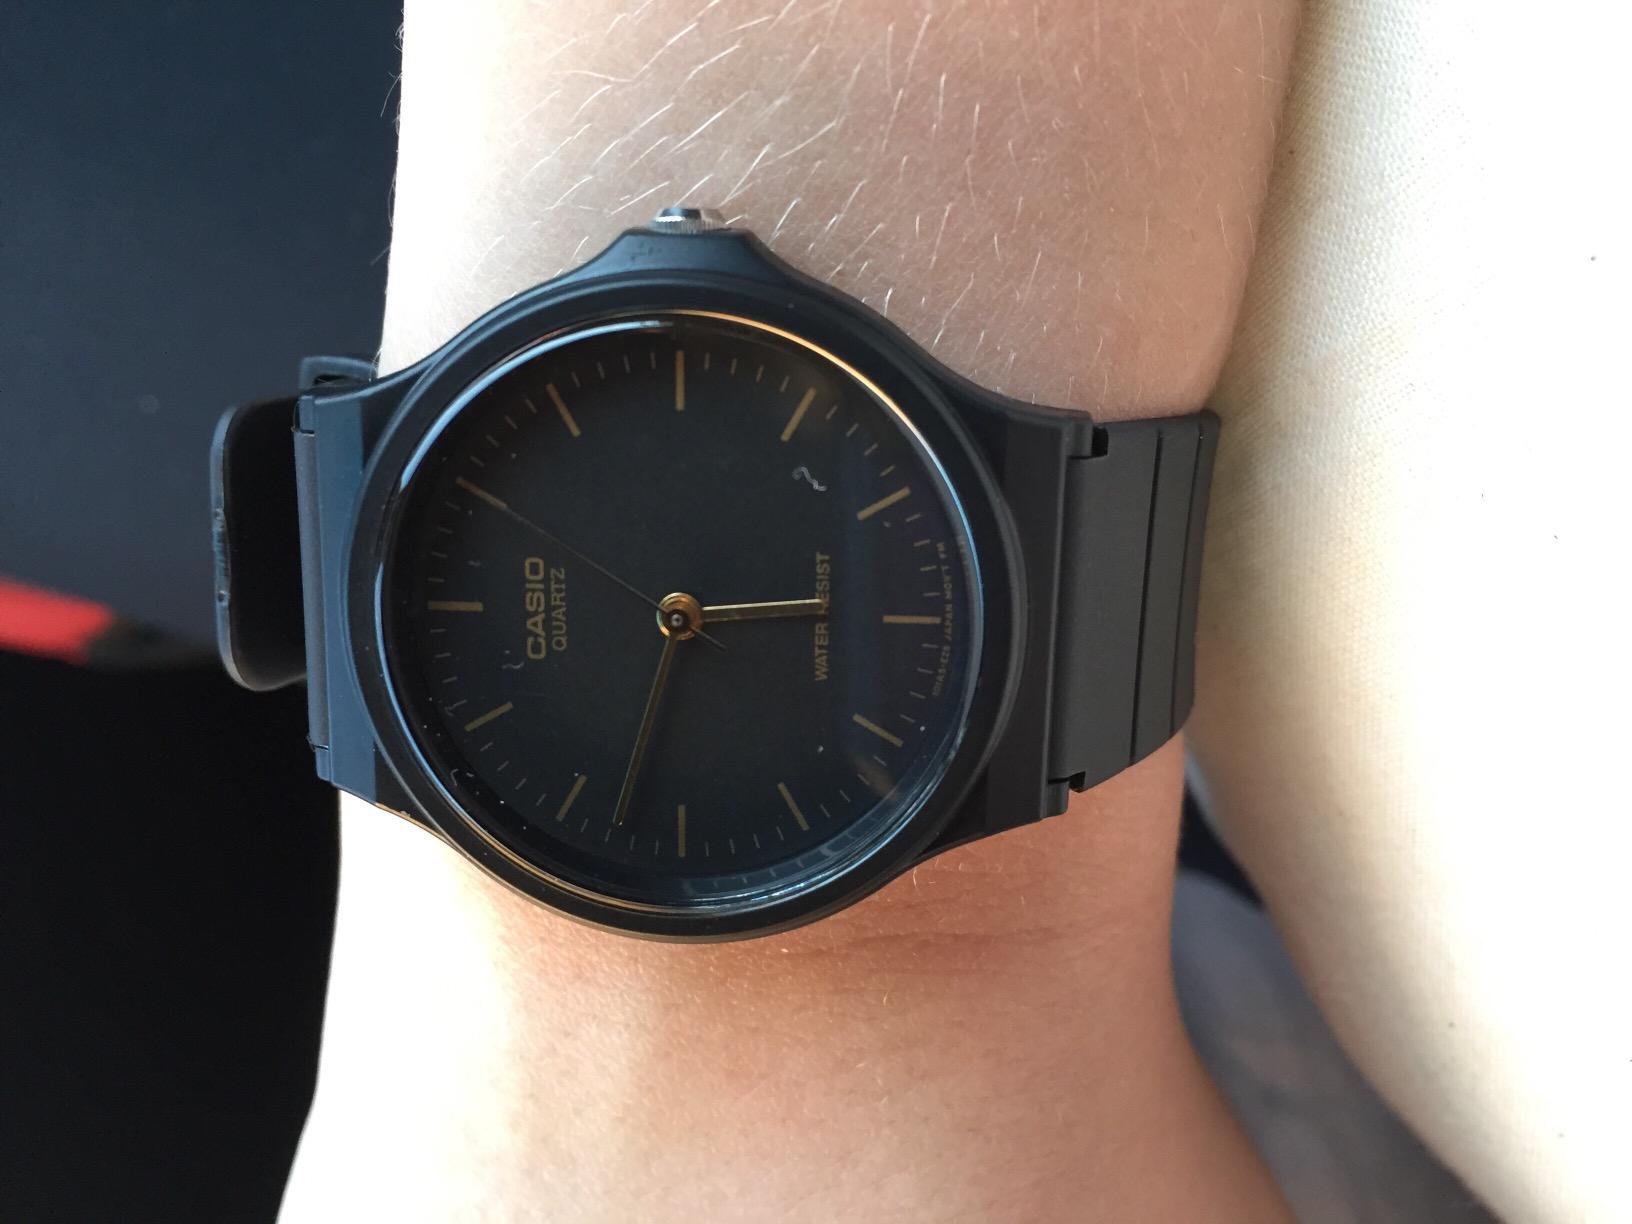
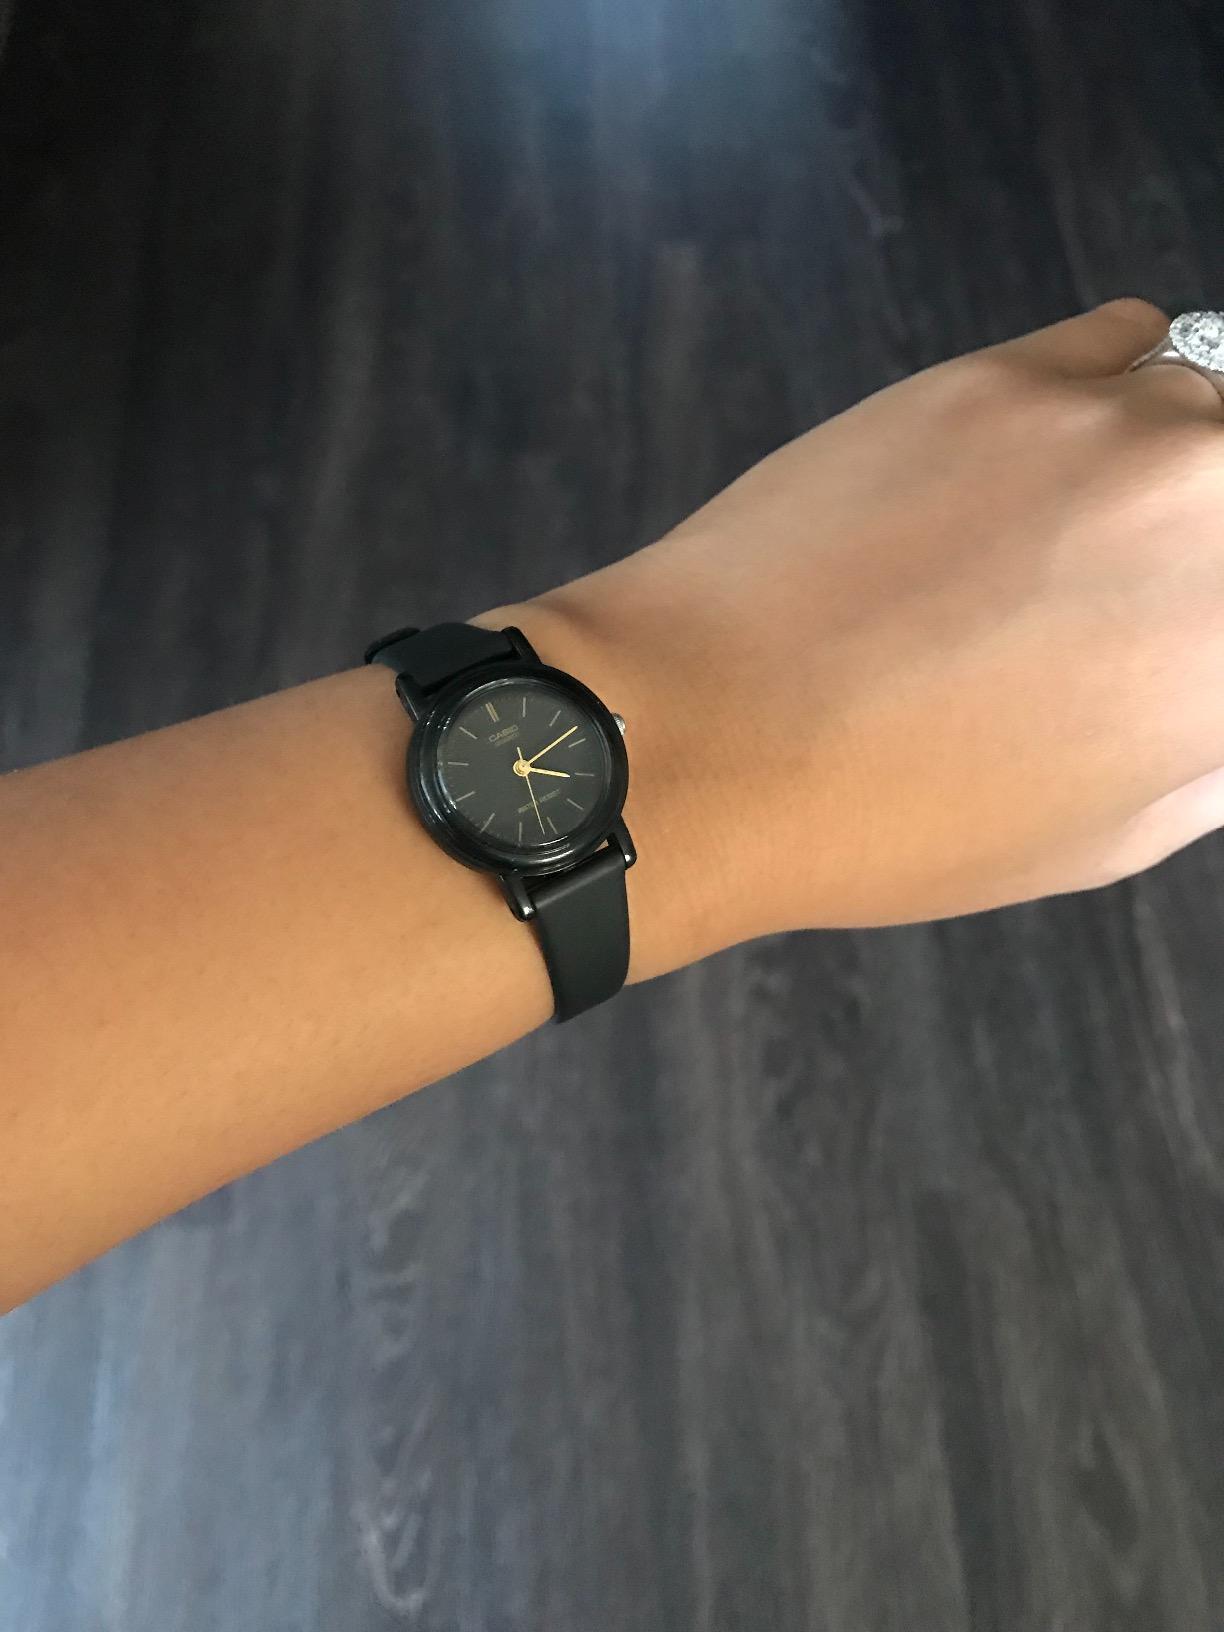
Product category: accessories_watch
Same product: no